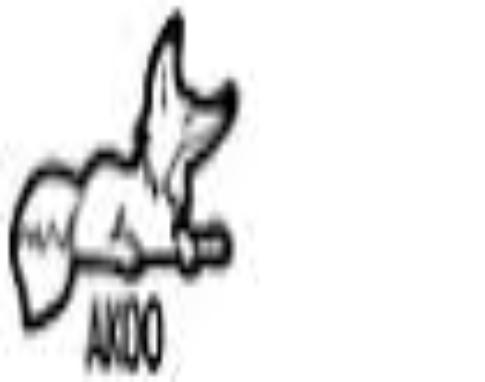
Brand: AKOO
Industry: Clothes